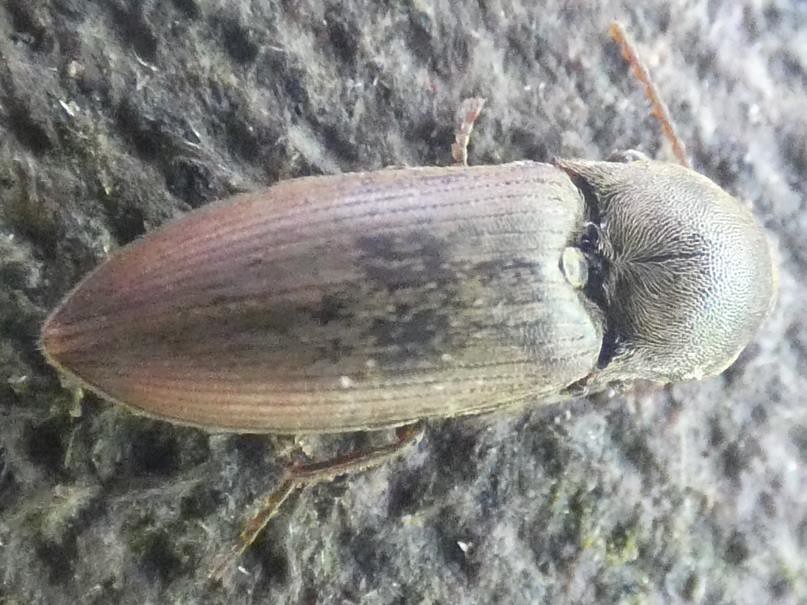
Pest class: clickbeetles_wireworms